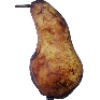
Label: pear_abate